Lindsay Falvey

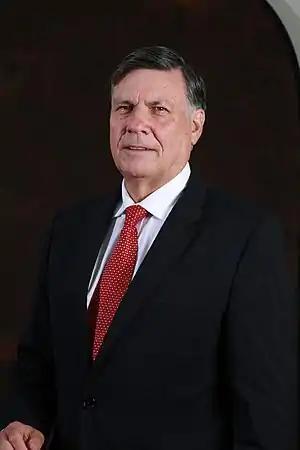
Lindsay Falvey

John Lindsay Falvey (born 23 May 1950) is an Australian-born international R&D specialist and writes on topics concerning agricultural science and philosophy, religion, international development and spiritual development. He has been chair of the Board of Trustees the CGIAR Consortium member, the International Livestock Research Institute from 2013, and is a life member of Clare Hall at the University of Cambridge. He continues as an Honorary Professor, having retired as a professor at the University of Melbourne where he was Chair of Agriculture, Dean of Land and Food Resources and Dean of Agriculture, Forestry and Horticulture.